Kim Butterfield

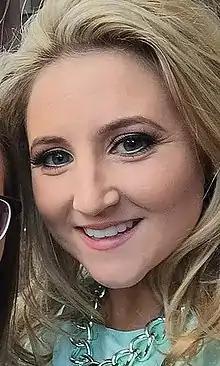
Jazmine Franks portrays Kim's love interest, Esther Bloom.

Kim asks Esther to date her but wrongly assumes that Esther is in a relationship with Grace Black (Tamara Wall). Esther seeks out Kim to explain that she is single and willing to date her. Franks explained that her character wants Kim to know their feelings are mutual. The pair kiss only to be caught by Kim's ward manager Dr. Charles S'avage (Andrew Greenough). She apologises to S'avage claiming that Esther is stalking her and the kiss was not her fault. Esther overhears Kim's lies but they later agree to date. But Grace soon becomes concerned about their relationship as Esther is acting as a surrogate mother for her child. Franks told a reporter from "All About Soap" that Grace wonders why Esther would want to continue their deal now she is in a new relationship. She warned that Grace would deal with anything that has the potential to ruin her baby plans. Franks added that Kim is shocked about the surrogacy because "it's an unusual situation". Wood-Davis told Nizaar Kinsella from the "Daily Mirror" that her character got with Esther "very quickly". She added that Kim loves Esther because it is an easy relationship.